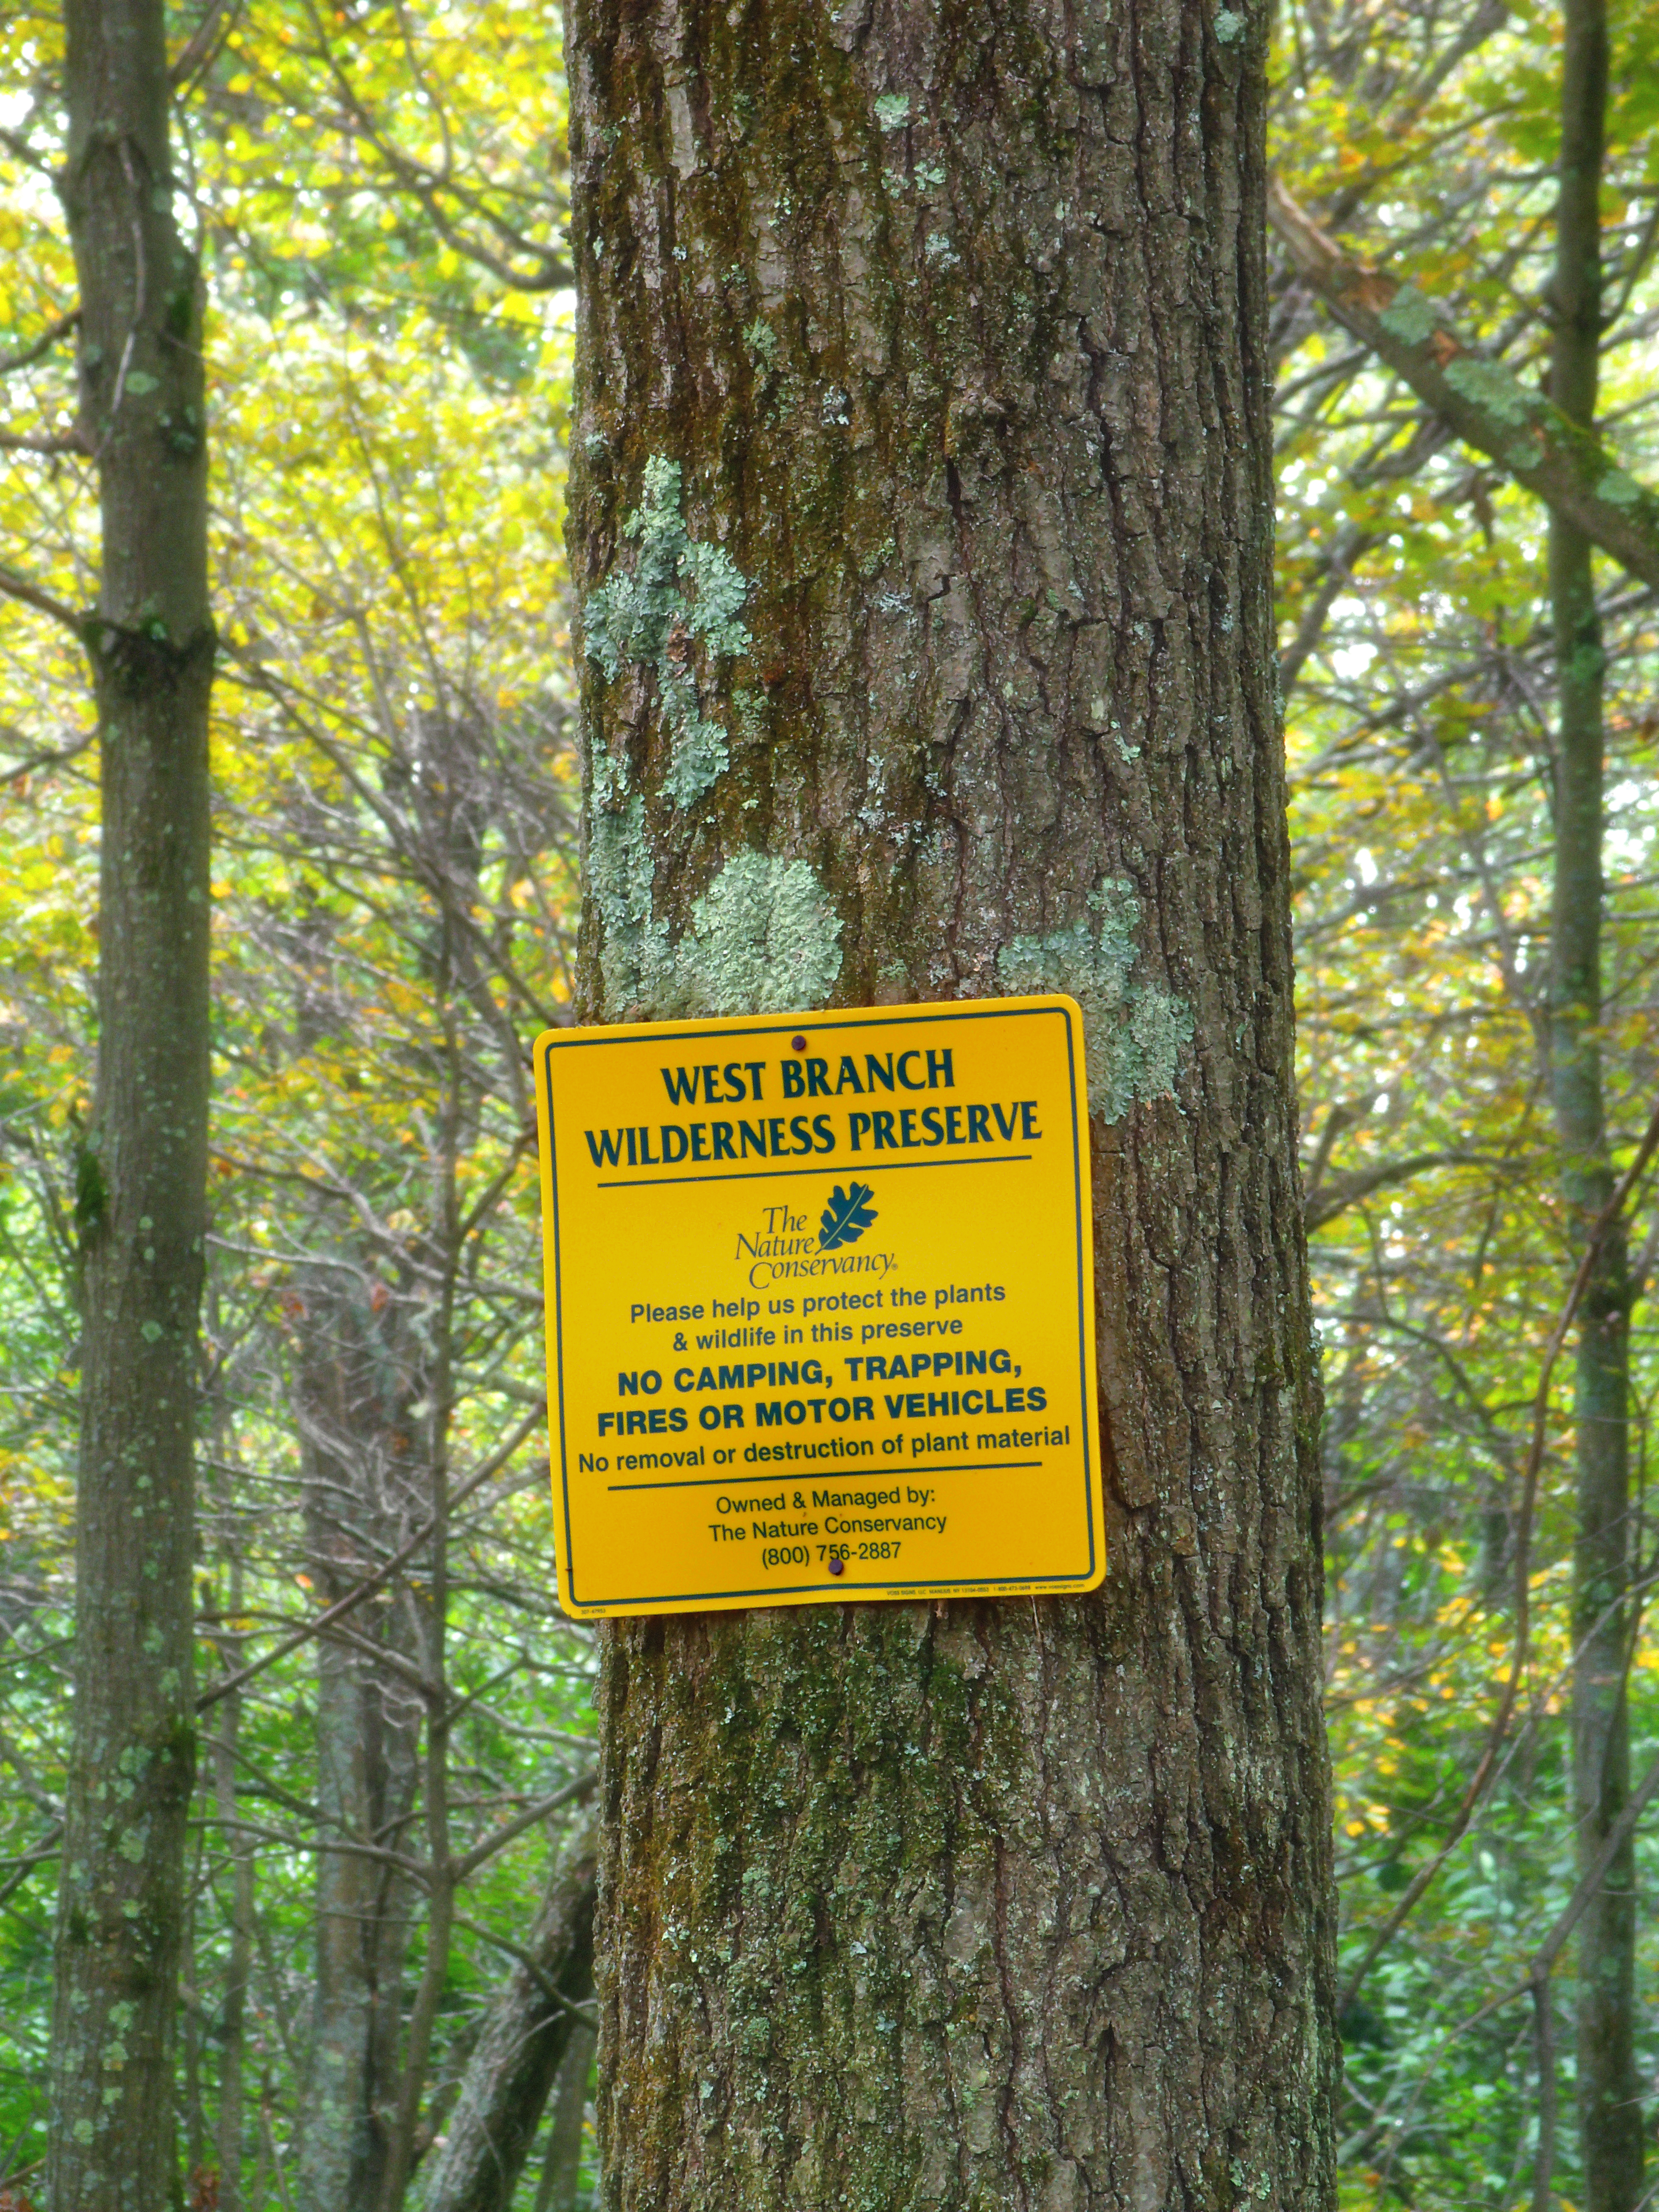
tree, forest, wilderness, plant, hiking, trail, leaf, trunk, summer, sign, autumn, trees, creativecommons, spruce, rainforest, clintoncounty, deciduous, pennsylvaniawilds, pennsylvania, natureconservancy, patnc, grove, woodland, habitat, ecosystem, biome, old growth forest, natural environment, woody plant, temperate broadleaf and mixed forest, temperate coniferous forest, land plant